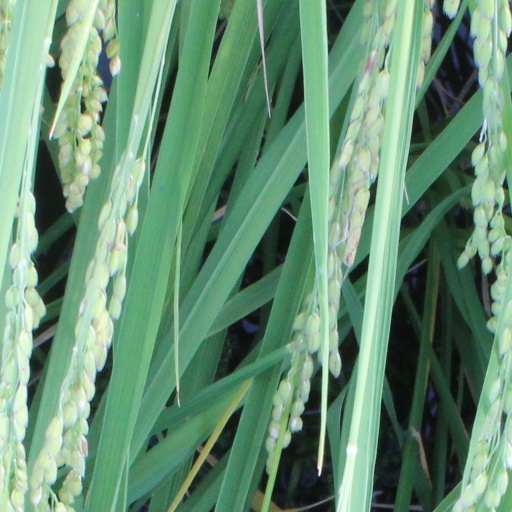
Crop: rice